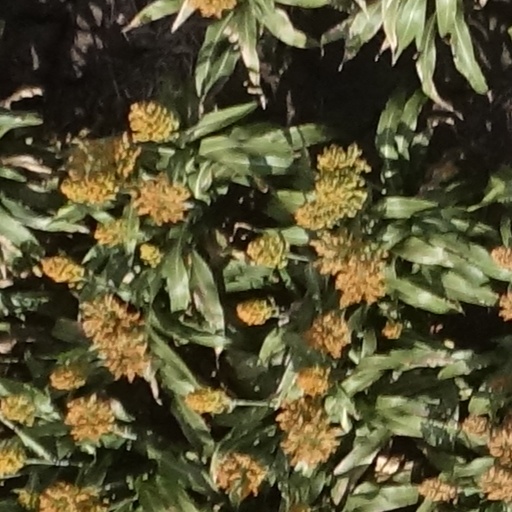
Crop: sorghum